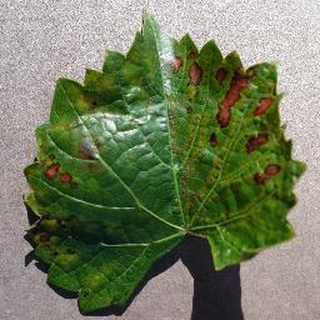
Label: grape_esca_black_measles